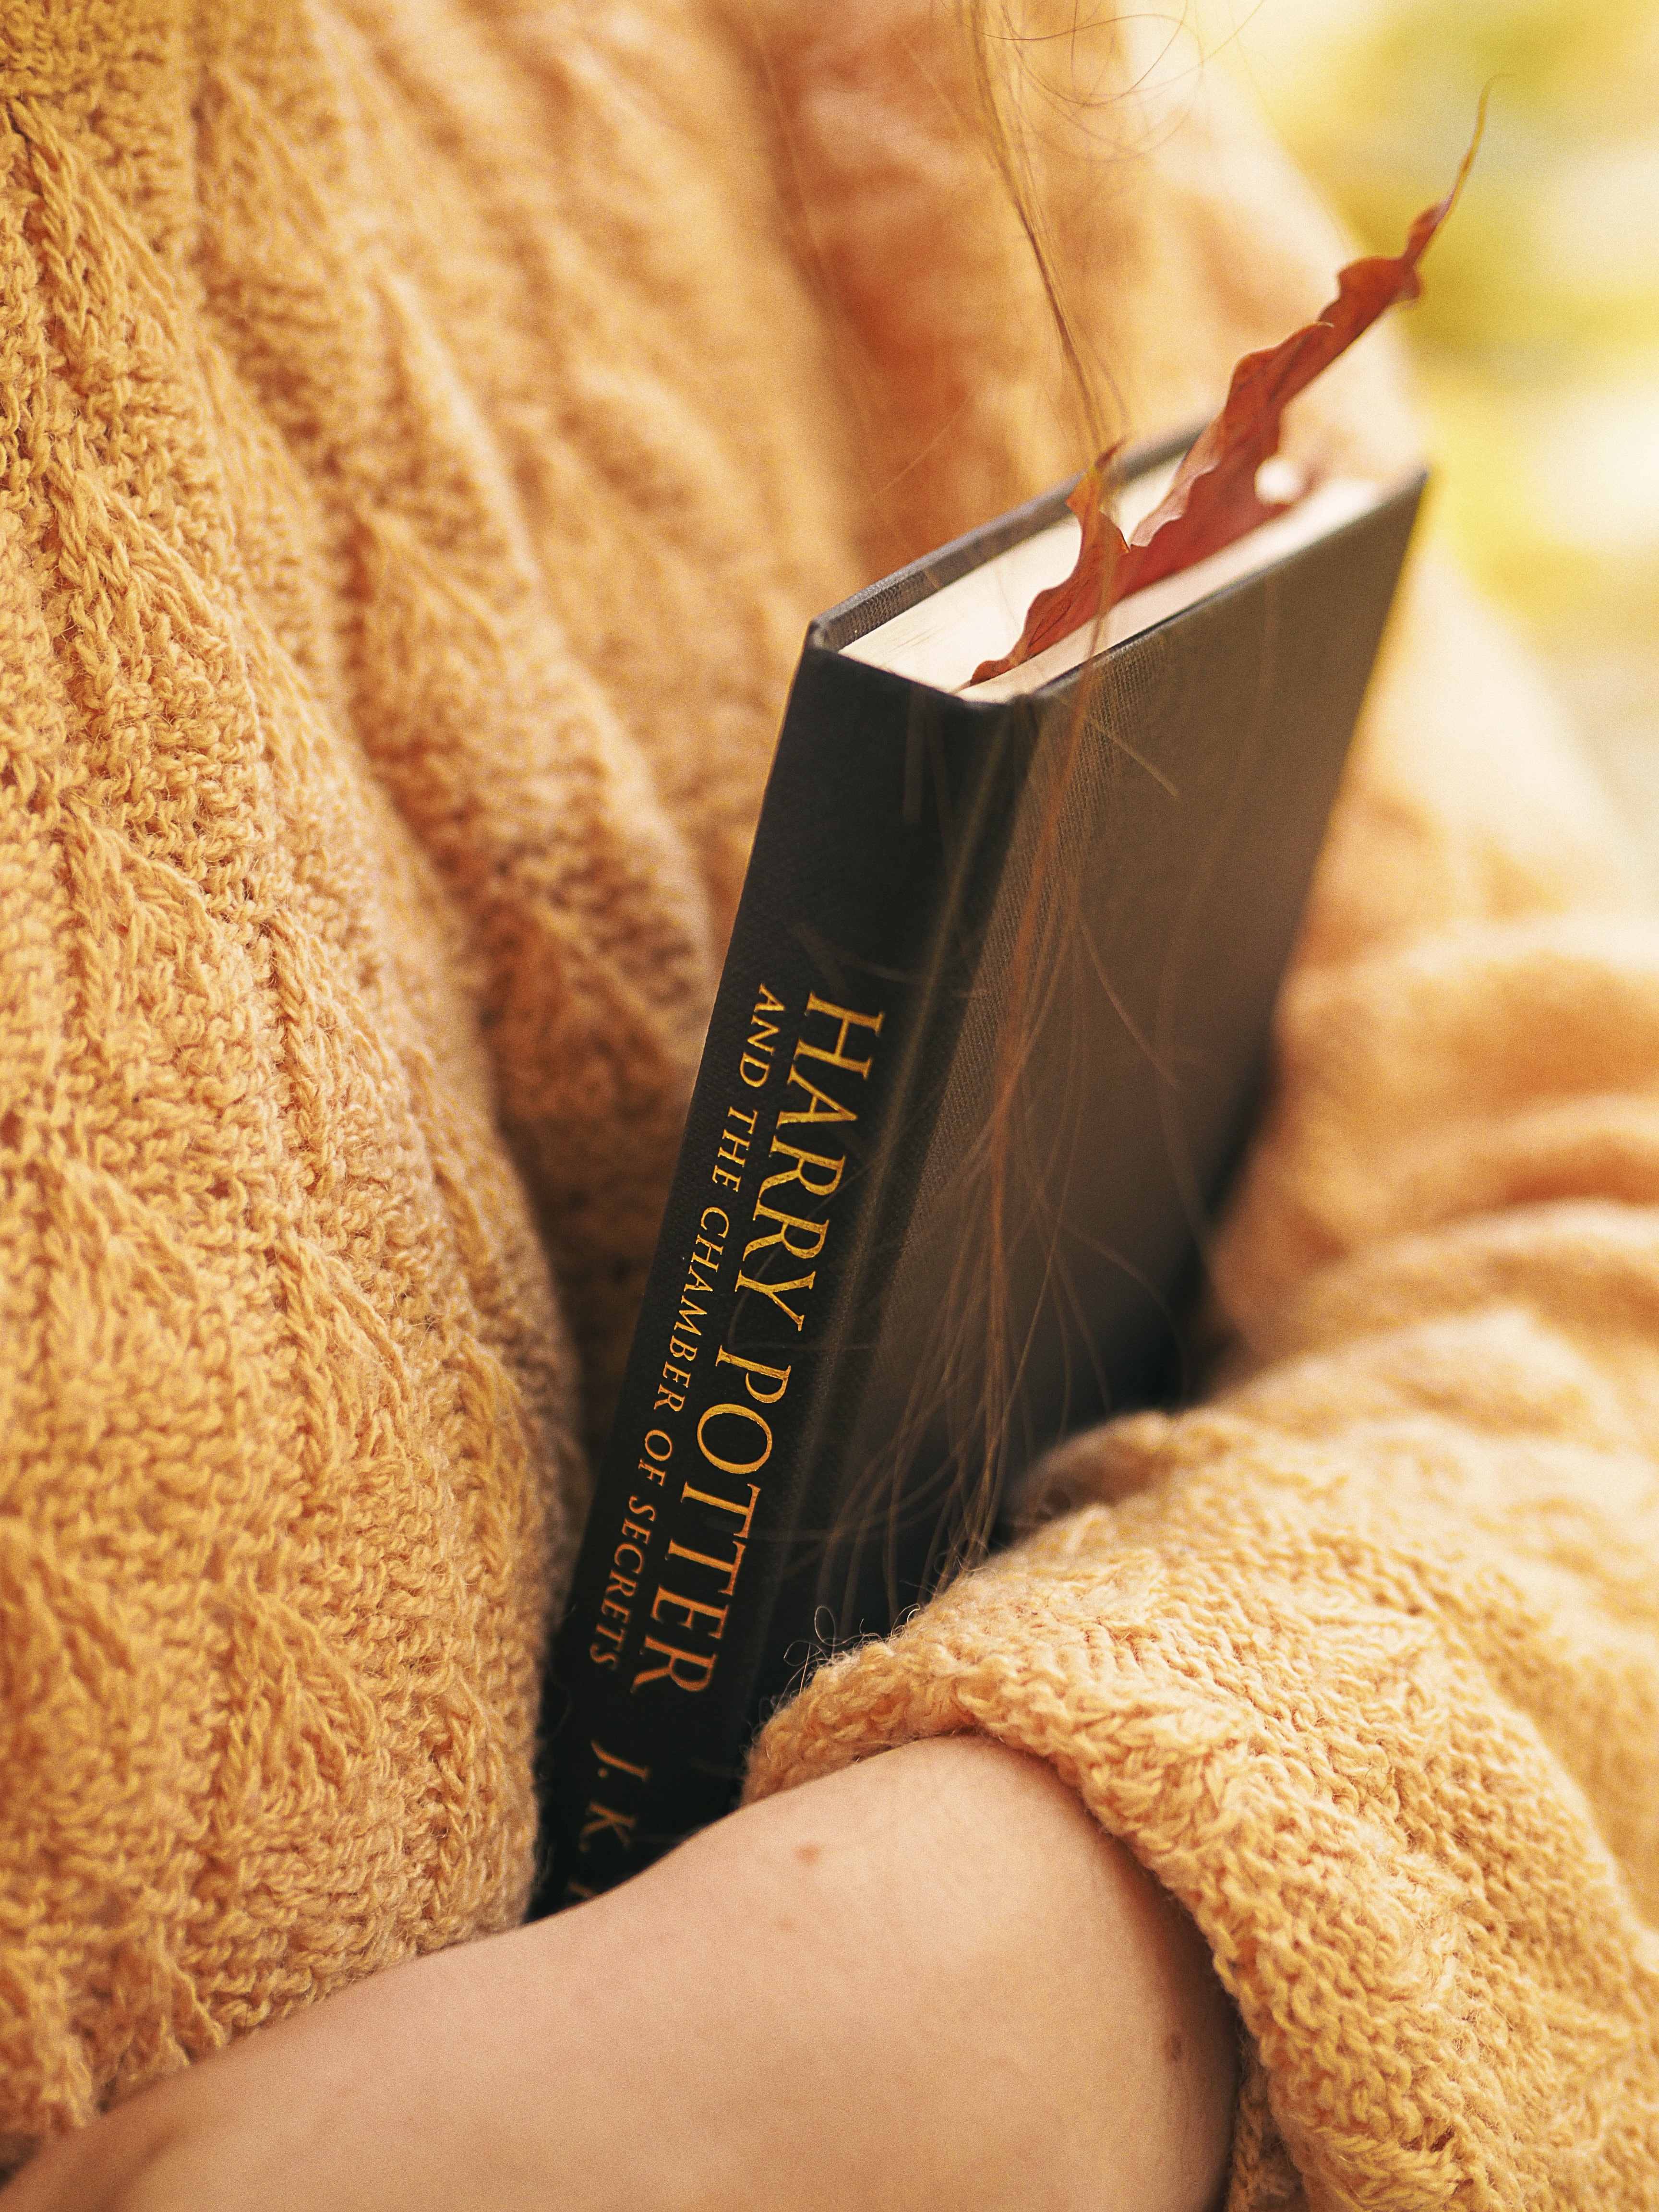
natural, textile, neck, sleeve, wood, gesture, thigh, wrist, elbow, jewellery, human leg, waist, font, linens, strap, feather, audio equipment, pattern, fashion accessory, leather, knee, gadget, abdomen, rectangle, carmine, nail, eyewear, metal, fur, peach, thread, thumb, bracelet, foot, woven fabric, wool, wallet, flesh